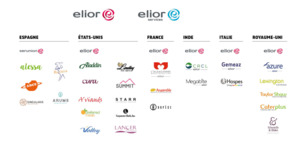
Les marques d'Elior Group
Elior est une entreprise multinationale française spécialisée dans la restauration collective et les services, implantée dans six pays sur trois continents : Espagne, États-Unis, France, Inde, Italie et Royaume-Uni.